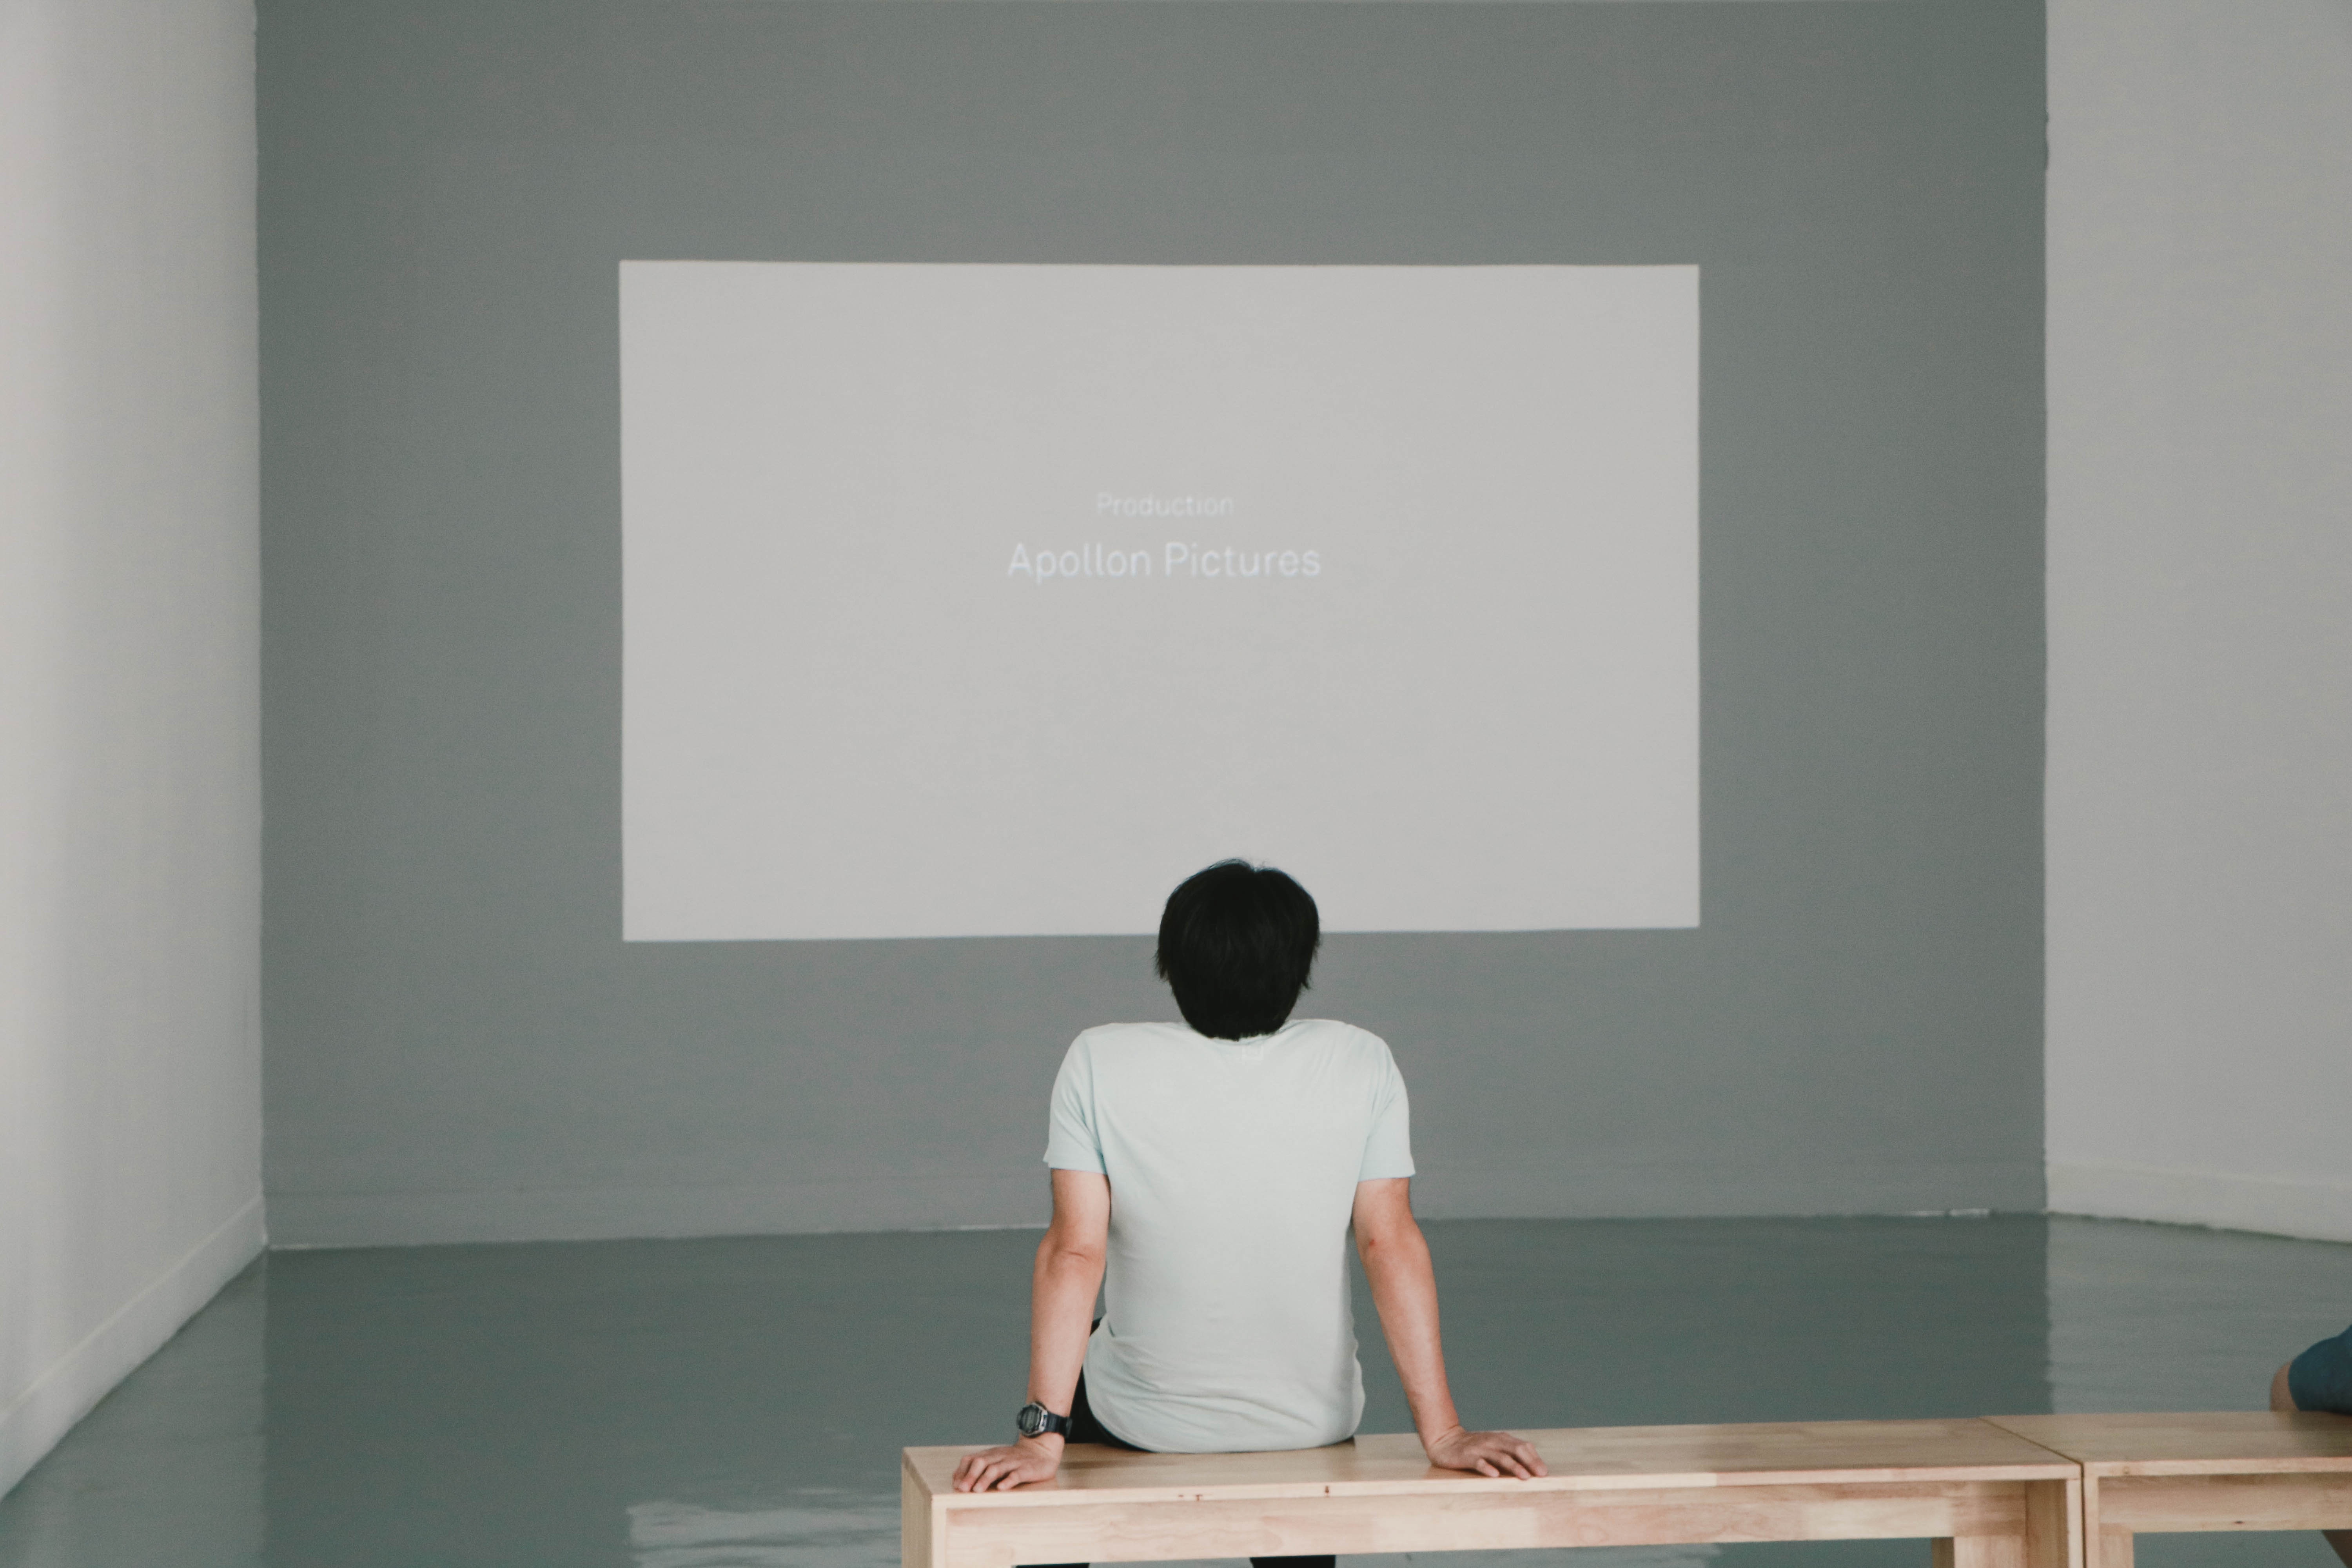
brand, design, lecture, presentation